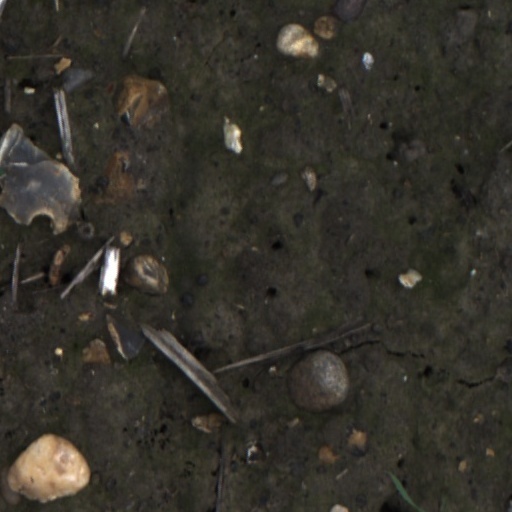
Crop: wheat